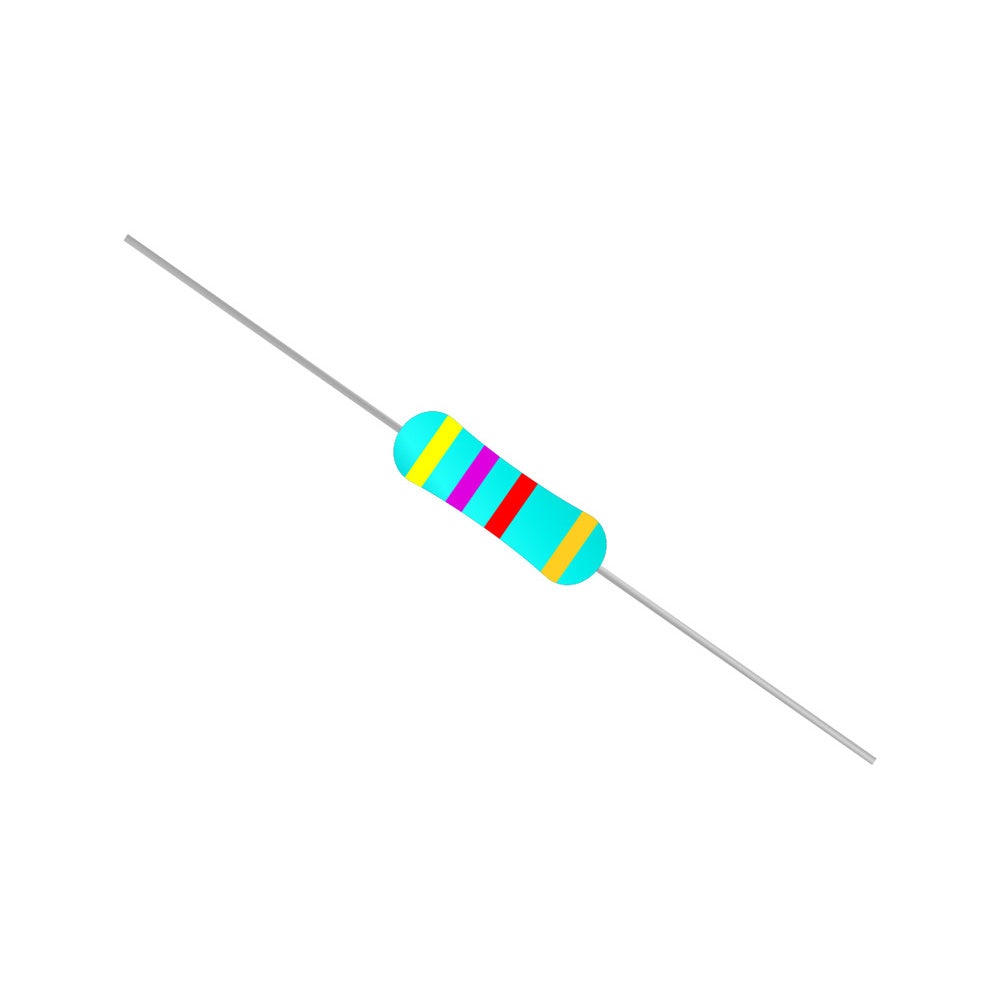
4.7K ohm 1/4 watt Resistor (Pack of 10)
It's a 4.7k ohm resistor of 1/4 watt. This is a through hole resistor. This is a general purpose resistor which is generally used for consumer electronics, portable device, industrial automation, power management and DIY mini PCB project. Features Highly reliable electrode construction Compatible for all soldering processes Highly stable in auto-placement surface mounting application Barrier layer end termination Specification Resistance Value 4.7K ohm Color Code Yellow, Violet, Red, Golden Quantity 10 Pcs Tolerance ±5% Power 1/4 Watt Country of Origin China
Brand: Electra Traders
Category: Electronics > Circuit Boards & Components > Passive Circuit Components > Resistors